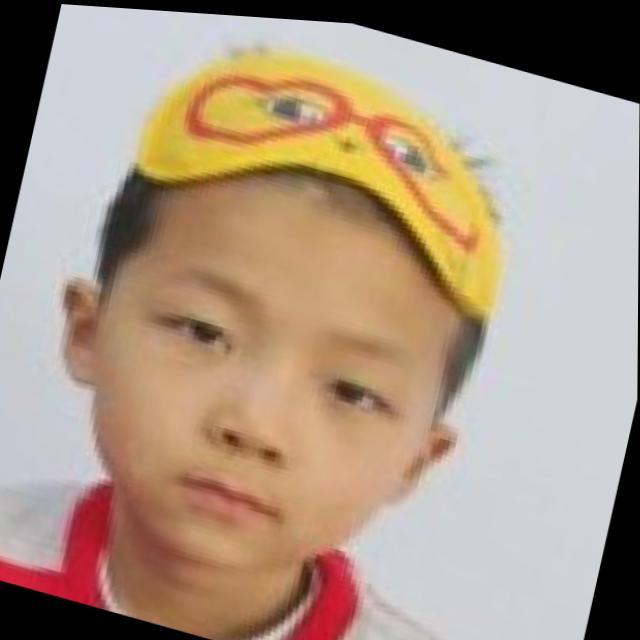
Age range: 0-12